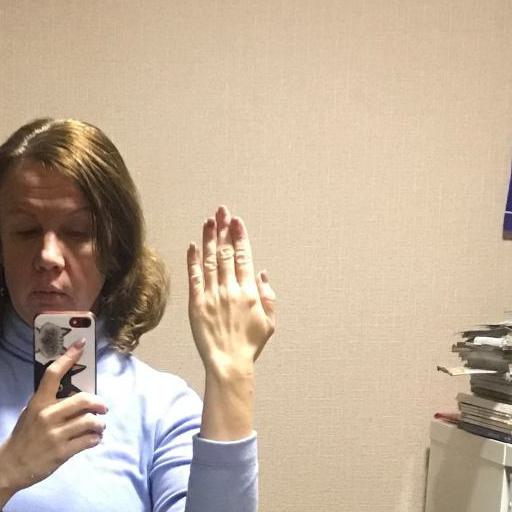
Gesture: stop_inverted